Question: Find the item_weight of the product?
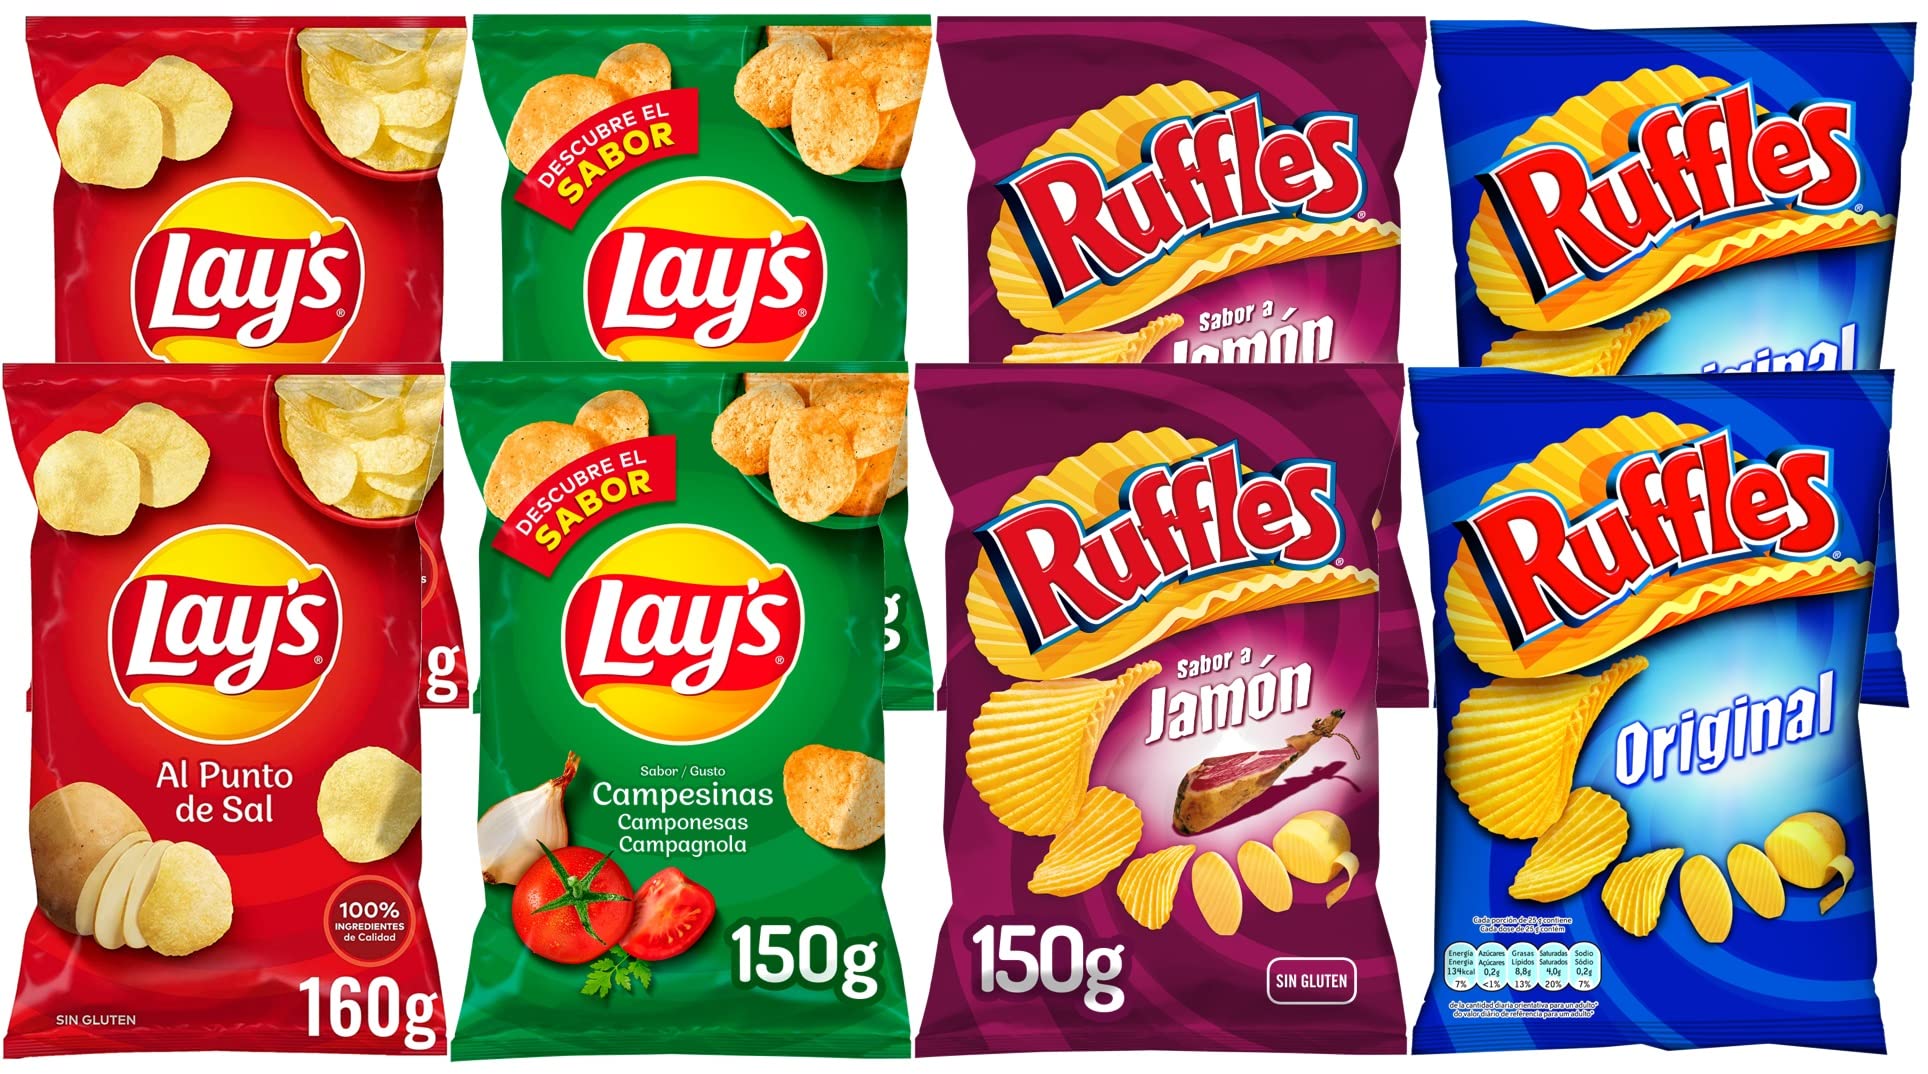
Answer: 160.0 gram